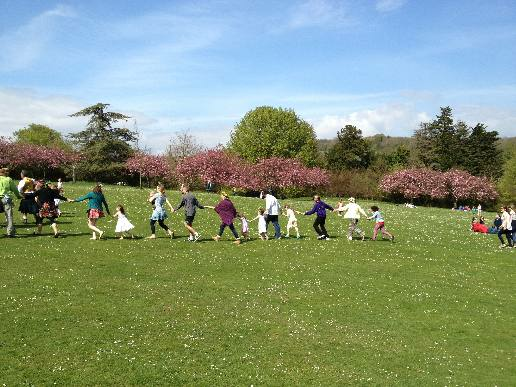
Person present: Yes